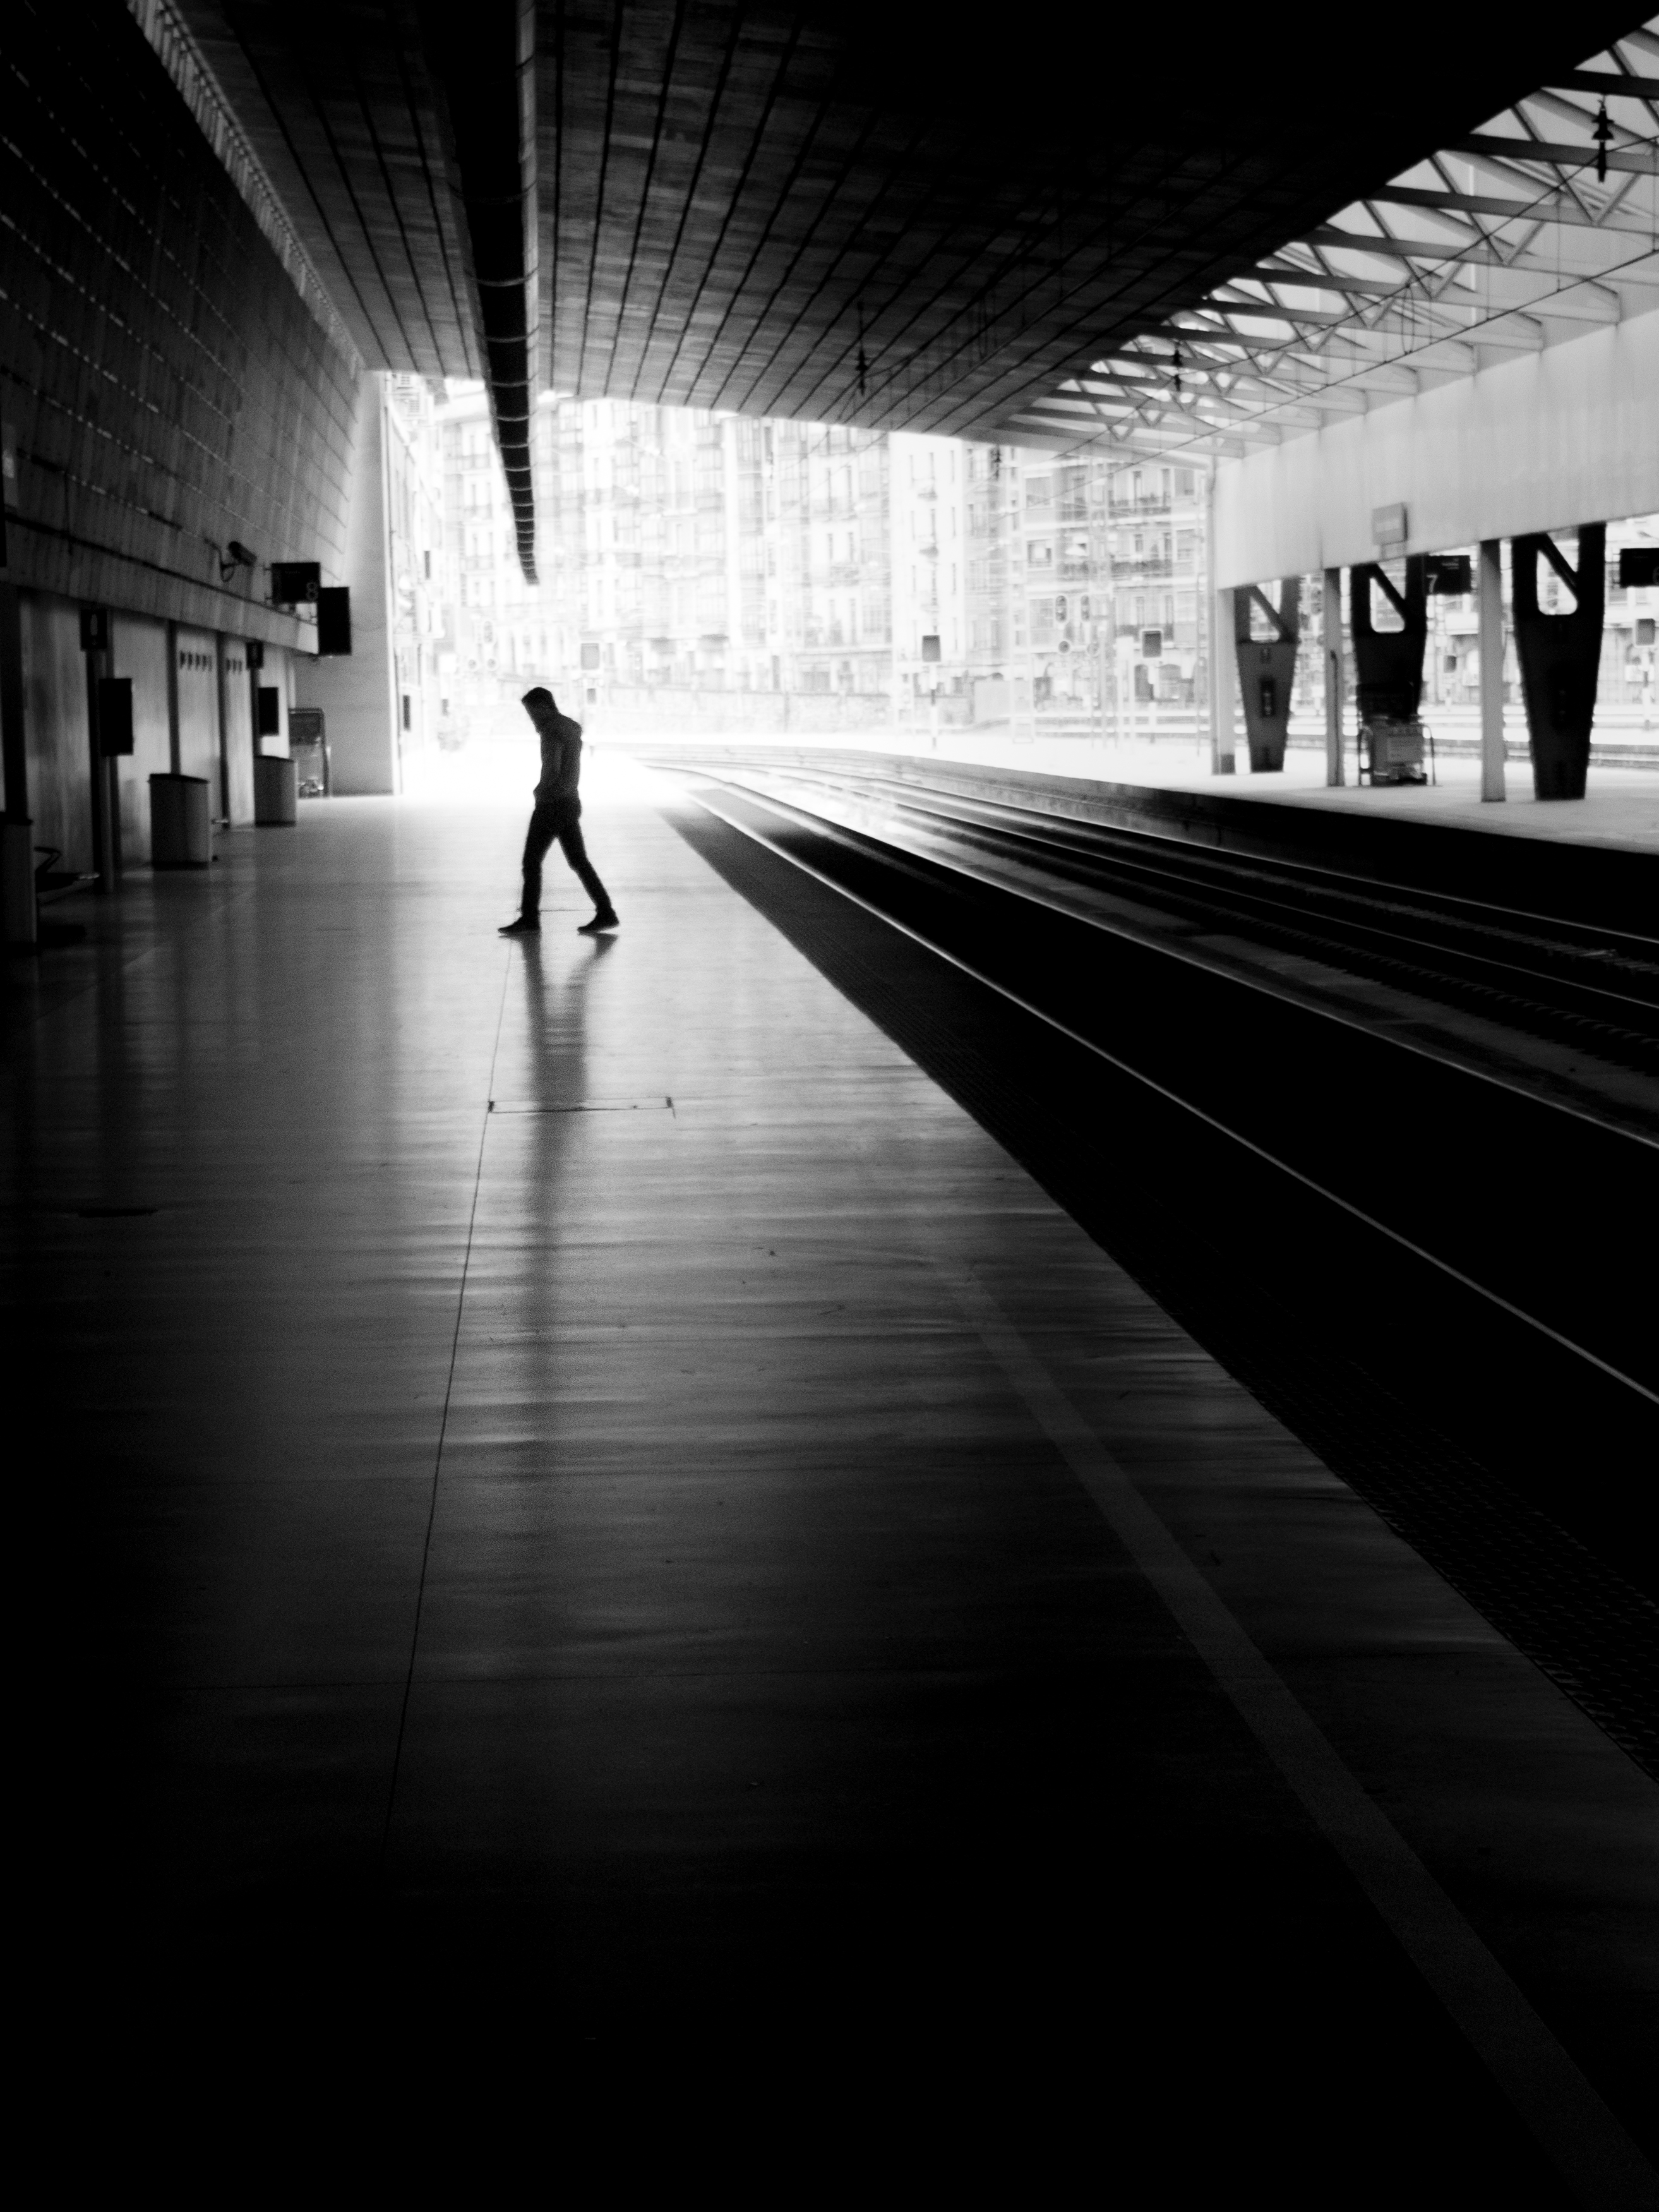
light, black and white, white, street, night, photography, line, shadow, darkness, black, monochrome, streetphotography, spain, symmetry, snapshot, shape, bilbao, fernandopc, monochrome photography, film noir